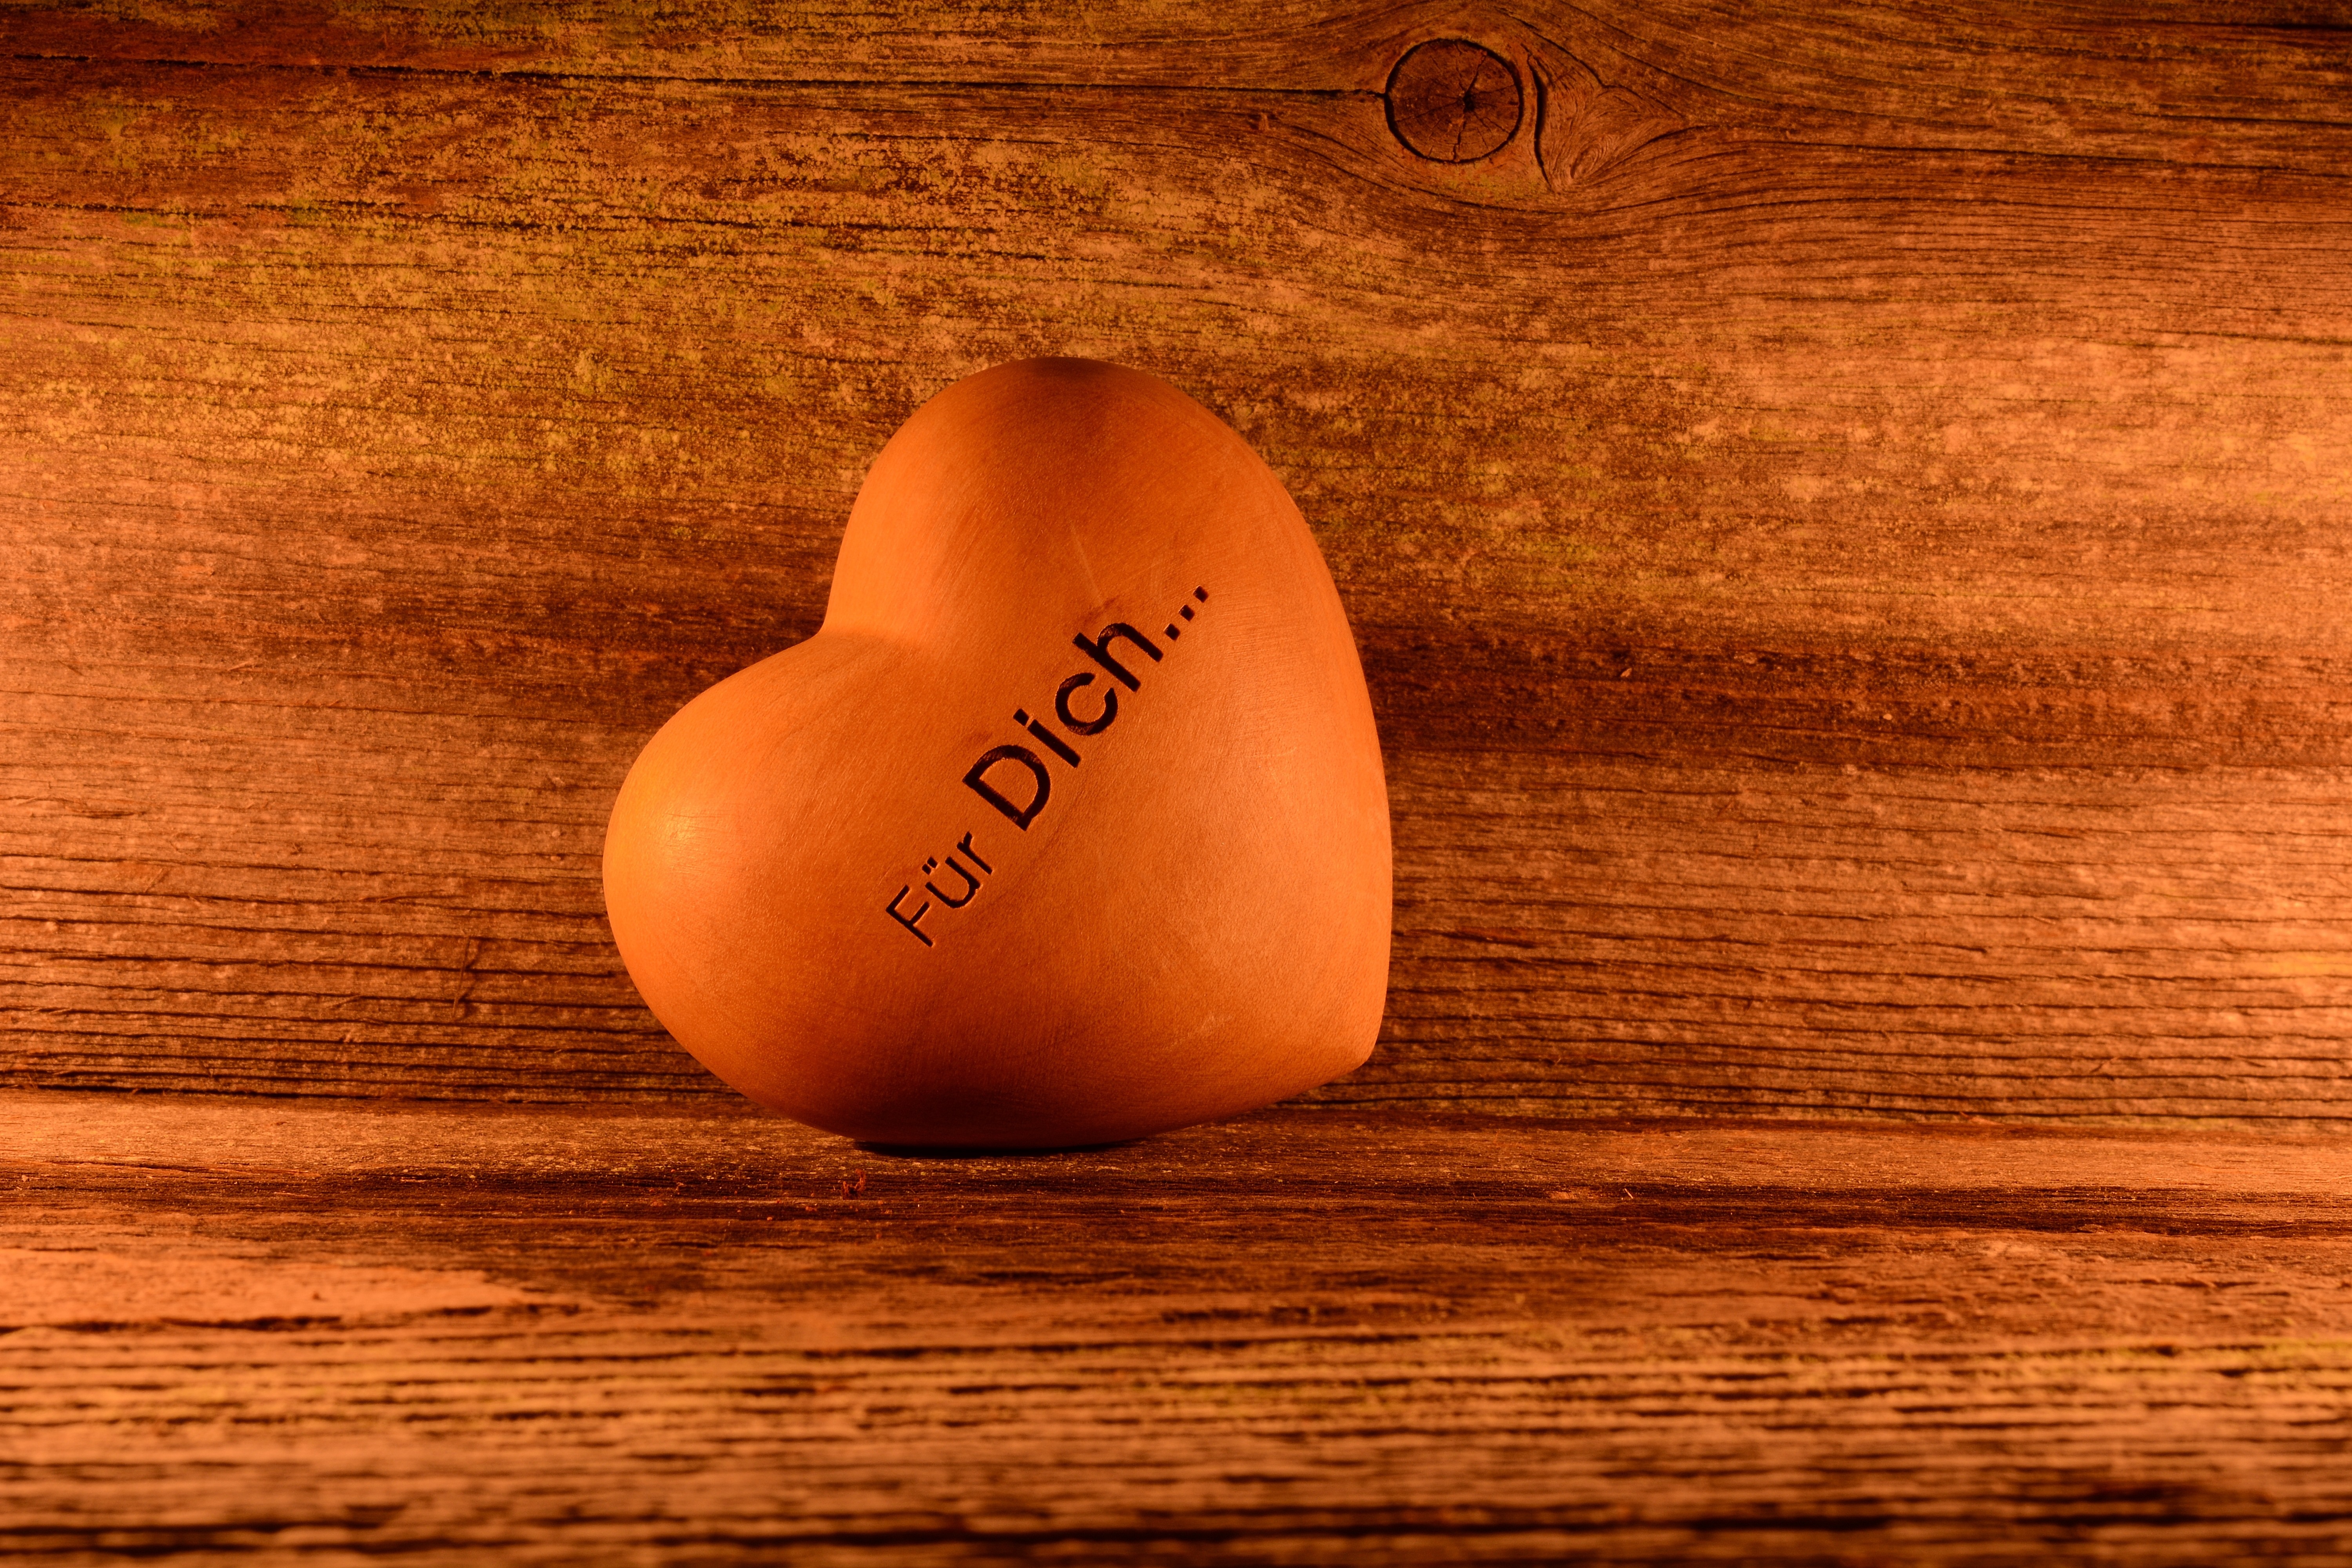
hand, wood, love, heart, finger, food, produce, macro, romance, romantic, deco, close up, organ, macro photography, wooden heart